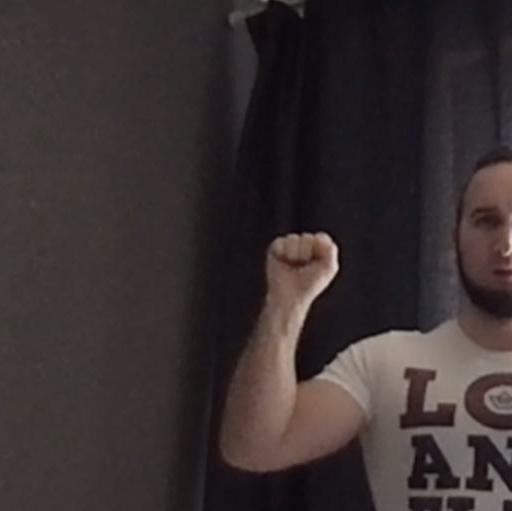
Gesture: fist